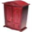
Label: wardrobe